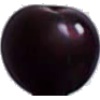
Label: Cherry Wax Black 1